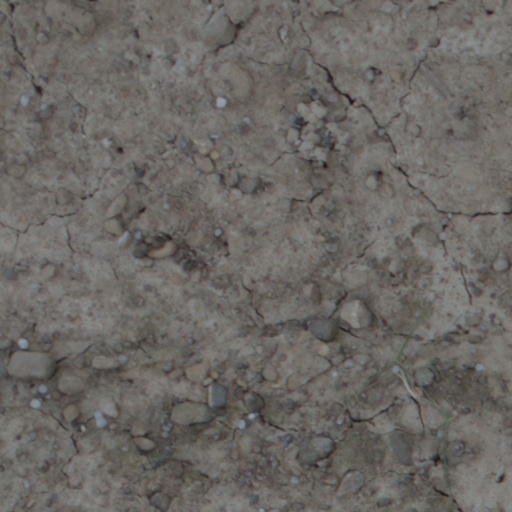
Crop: wheat